Neola Pereira

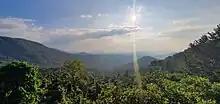
Skyline view from the NH748 of the Mollem forests in 2021

On January 22, 2021, a cohort of young individuals called upon the Central Empowered Committee (CEC), an entity established by the Supreme Court of India, to recommend the rescission of clearances granted to three linear projects located within the Mollem forests. Among the representatives who advocated for this cause were Pereira, Shirly Fernandes, Gabriella D'Cruz, Prifa Xavier, Hyacinths Aguiar, Myron Lucas, Romeo Dias, Mathson Miranda, and Darina Lobo. The group sought to capture the attention of the CEC and draw its focus towards the potential ramifications of these projects, which they believed would cause significant environmental and ecological damage. Additionally, they expressed concerns that the local community would not derive any benefits from the projects, while their ancestral homes were at risk of demolition.